Dowse Sod House

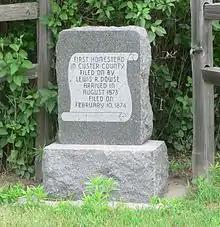
Monument at Lewis Dowse homestead site.

The first homestead established in Custer County was that of Lewis R. and Sarah M. Dowse, who in August 1873 occupied a site on the Middle Loup River. Lewis Dowse was born in 1845 in Sherborn, Massachusetts. After service in the Civil War, he moved to Iowa in 1868. In the following year, he married Sarah Wagner, who was born in 1854 in Auglaize County, Ohio. In 1871, their oldest child, William R. Dowse, was born. The family moved to Nebraska in 1873, accompanied by Sarah Dowse's parents; the latter remained in Loup City while their daughter and son-in-law established their homestead, then moved to Custer County in 1874. The Dowses initially occupied a dugout on their claim; in 1874, they built a slab house, using material brought from Loup City. There, they raised nine children, including an adopted daughter.